Jake Elwes

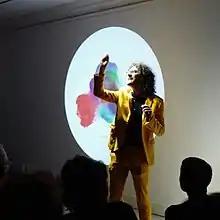
Elwes in 2021

Jake Elwes is a British media artist, hacker and researcher. Their practice is the exploration of artificial intelligence (AI), queer theory and technical biases. They are known for using AI to create art in mediums such as video, performance and installation. Elwes considers themselves to be neuroqueer, and their work on queering technology addresses issues caused by the normative biases of artificial intelligence.